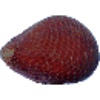
Label: Salak 1